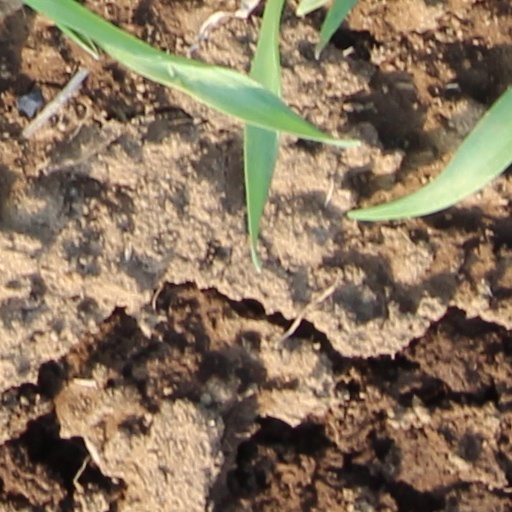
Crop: wheat